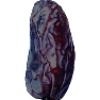
Label: Dates 1